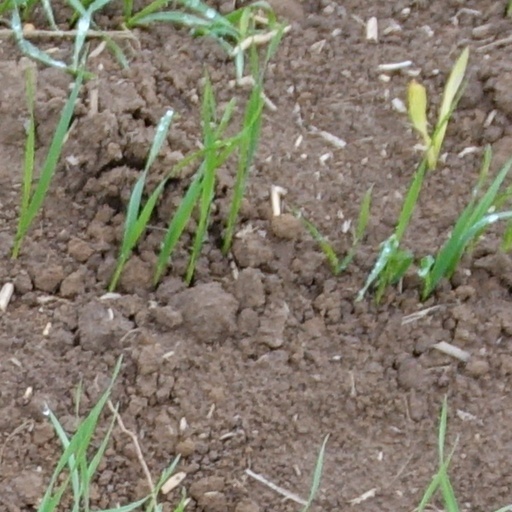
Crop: wheat